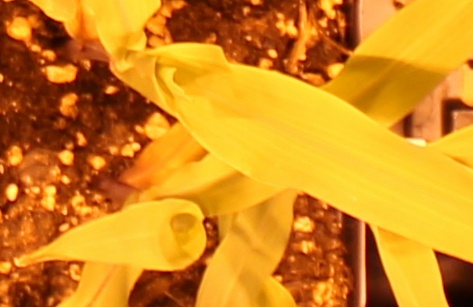
Label: Corn